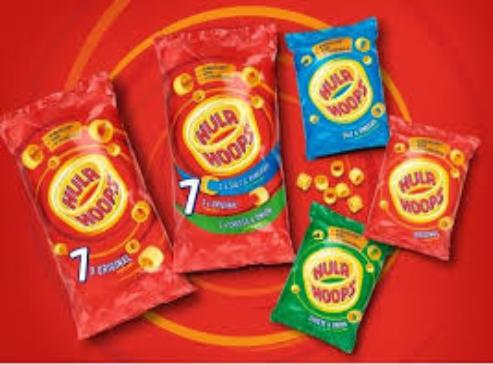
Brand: Hula Hoops
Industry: Food